Atlantic World

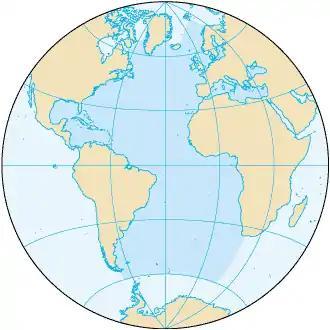
The Atlantic Ocean

The Atlantic World comprises the interactions among the peoples and empires bordering the Atlantic Ocean rim from the beginning of the Age of Discovery to the early 19th century. Atlantic history is split between three different contexts: trans-Atlantic history, meaning the international history of the Atlantic World; circum-Atlantic history, meaning the transnational history of the Atlantic World; and cis-Atlantic history within an Atlantic context. The Atlantic slave trade continued into the 19th century, but the international trade was largely outlawed in 1807 by Britain. Slavery ended in 1865 in the United States and in the 1880s in Brazil (1888) and Cuba (1886). While some scholars stress that the history of the "Atlantic World" culminates in the "Atlantic Revolutions" of the late 18th early 19th centuries, the most influential research in the field examines the slave trade and the study of slavery, thus in the late-19th century terminus as part of the transition from Atlantic history to globalization seems most appropriate.